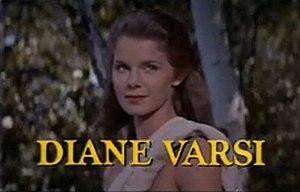
Diane Varsi joue Allison MacKenzie dans ""Peyton Place"""
Diane Varsi est une actrice américaine née le 23 février 1938 à San Mateo, Californie, décédée le 19 novembre 1992 à Hollywood.
Les Plaisirs de l'enfer est un film américain réalisé par Mark Robson, sorti en 1957, adapté du best-seller de Grace Metalious.